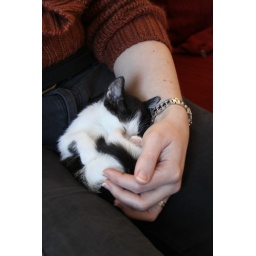
Being cute takes work you know! This kitten can fall asleep almost anywhere in any position...